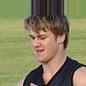
Age: 18